Danny Deever

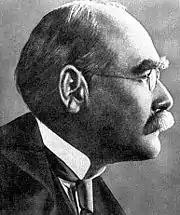
Rudyard Kipling

"Danny Deever" is an 1890 poem by Rudyard Kipling, one of the first of the Barrack-Room Ballads. It received wide critical and popular acclaim, and is often regarded as one of the most significant pieces of Kipling's early verse. The poem, a ballad, describes the execution of a British soldier in India for murder. His execution is viewed by his regiment, paraded to watch it, and the poem is composed of the comments they exchange as they see him hanged.